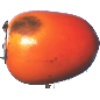
Label: Kaki 1